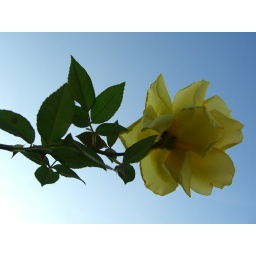
Because of the warm winter, here's a rose on December 30th, against the pale winter sky